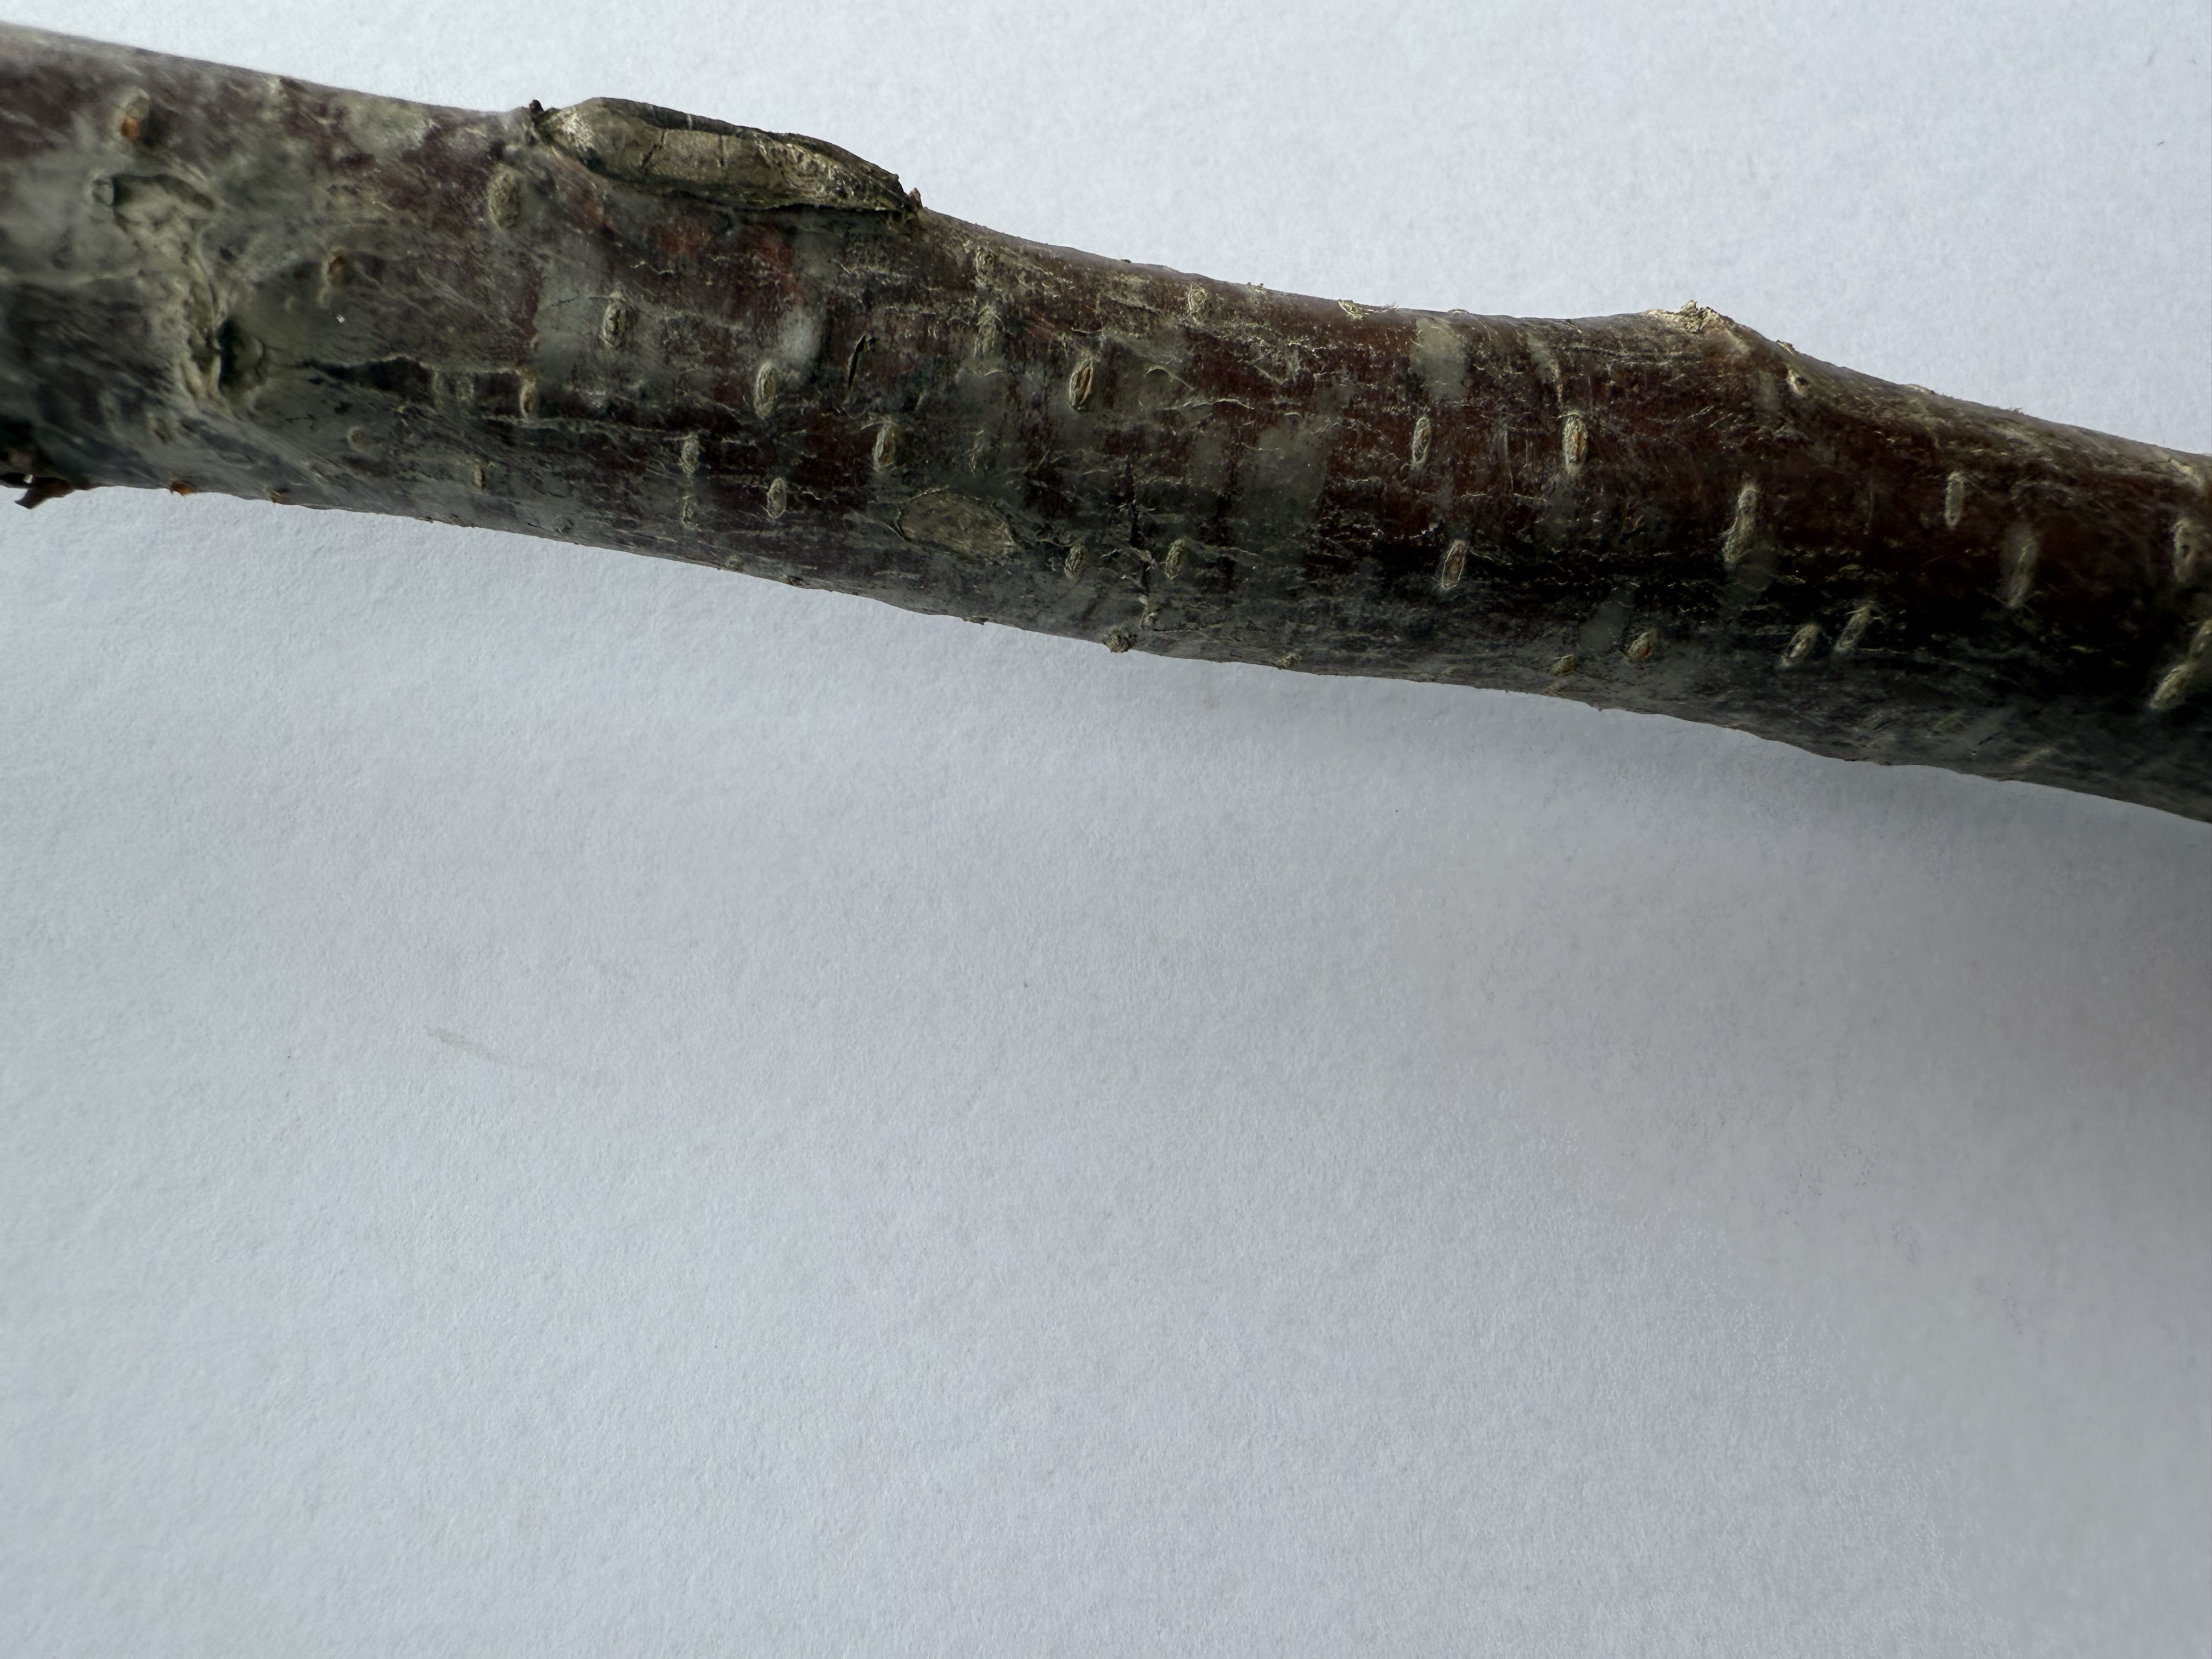
Variety: Kutahya Sour Cherry